History of the Christian Science movement

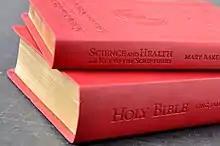
Bible and "Science and Health with Key to the Scriptures", Christian Science's central texts

When Eddy first met Quimby in Portland in October 1862, she had to be helped up the stairs to his consulting rooms. She spoke highly of him the following month in a letter to the "Portland Evening Courier": "This truth which he opposes to the error of giving intelligence to matter and placing pain where it never placed itself ... changes the currents of the system to their normal action ..." In a second letter she offered to supply quotations from Quimby's "theory of Christ (not Jesus)." Between then and May 1864, Eddy returned to see Quimby several times, staying for weeks in Portland and visiting him daily. She wrote to him regularly, and composed a sonnet for him, "Mid light of science sits the sage profound."